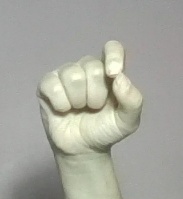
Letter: fa